Pączewo

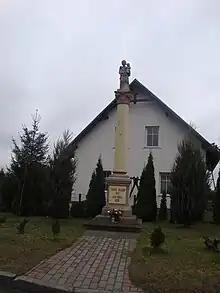
19th-century St. Joseph's column

The oldest known mention of the village dates back to 1352. It was destroyed during the Thirteen Years' War (1454–1466), and later rebuilt. Pączewo was a royal village of the Polish Crown, administratively located in the Tczew County in the Pomeranian Voivodeship. In 1673 it was granted a royal privilege).